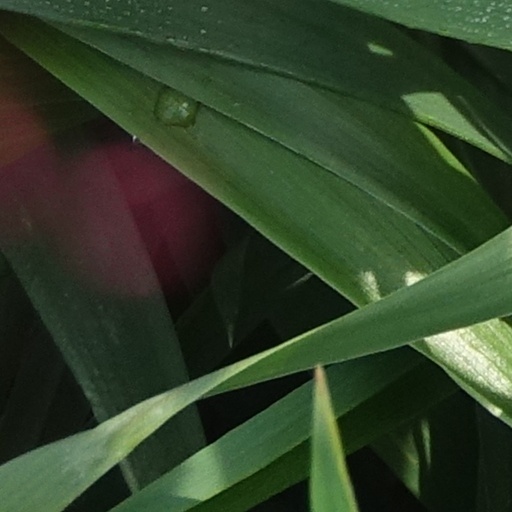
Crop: wheat